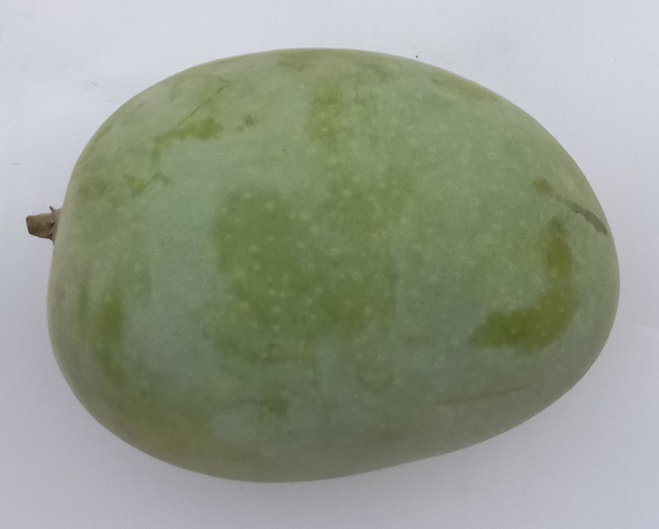
Mango variety: Langra